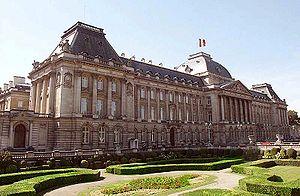
Le Tour de France 2019 est la 106ᵉ édition du Tour de France cycliste. Le grand départ a lieu le 6 juillet 2019 à Bruxelles en hommage au cinquantenaire de la première victoire sur le Tour d'Eddy Merckx et l'arrivée est jugée le 28 juillet à Paris, sur l'avenue des Champs-Élysées.